Errington baronets

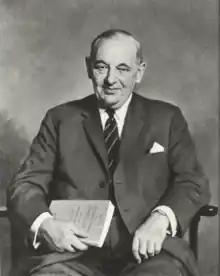
Portrait of Sir Eric Errington, Bt

Sir Eric Errington was a British barrister, Royal Air Force Officer and Conservative politician who served as a member of parliament from 1935 to 1970. He was Chairman of the Executive Committee of the National Union of Conservative and Unionist Associations and was knighted in the 1952 Queen's Birthday Honours List.